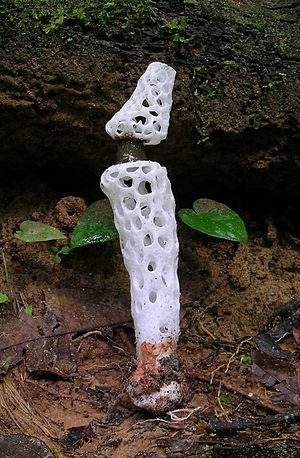
Les Phallaceae sont une famille de champignons de l'ordre des Phallales.